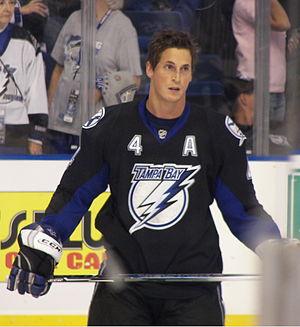
Martin St-Louis est un joueur professionnel canadien de hockey sur glace qui évoluait au poste d'ailier droit. Il est reconnu comme un des joueurs au jeu le plus propre dans la LNH, ce qui lui a valu cinq nominations au trophée Lady Byng, qu'il a remporté deux fois consécutivement, soit en 2010 et 2011 puis en 2013.
Vincent Lecavalier est un joueur professionnel canadien de hockey sur glace. Il évolue au poste de centre.